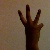
The image shows a hand gesture representing the number 6 in Indian Sign Language.